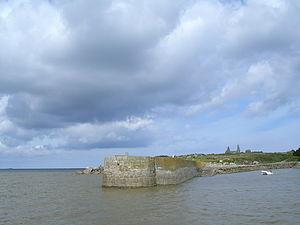
vue du môle de l'île de sieck
L'île de Sieck, Enes Hieg en léonard, est un îlot du Léon, dans le nord ouest du Finistère, auquel on accède à marée basse depuis la plage du Dossen, écart de la commune de Santec. Elle se situe à quatre kilomètres et six cents mètres au sud de l'entrée ouest du chenal de l'île de Batz.